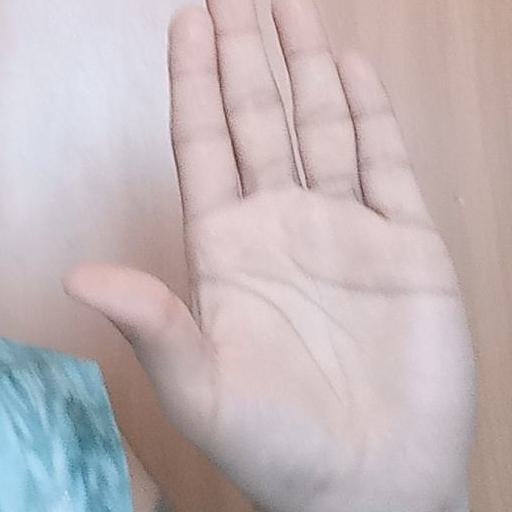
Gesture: stop